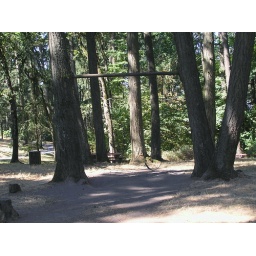
Old swing with pole mounted in tree